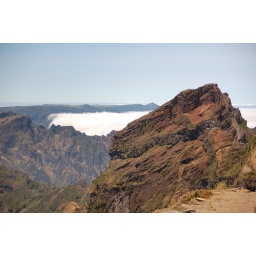
rocks and clouds in perfect harmony